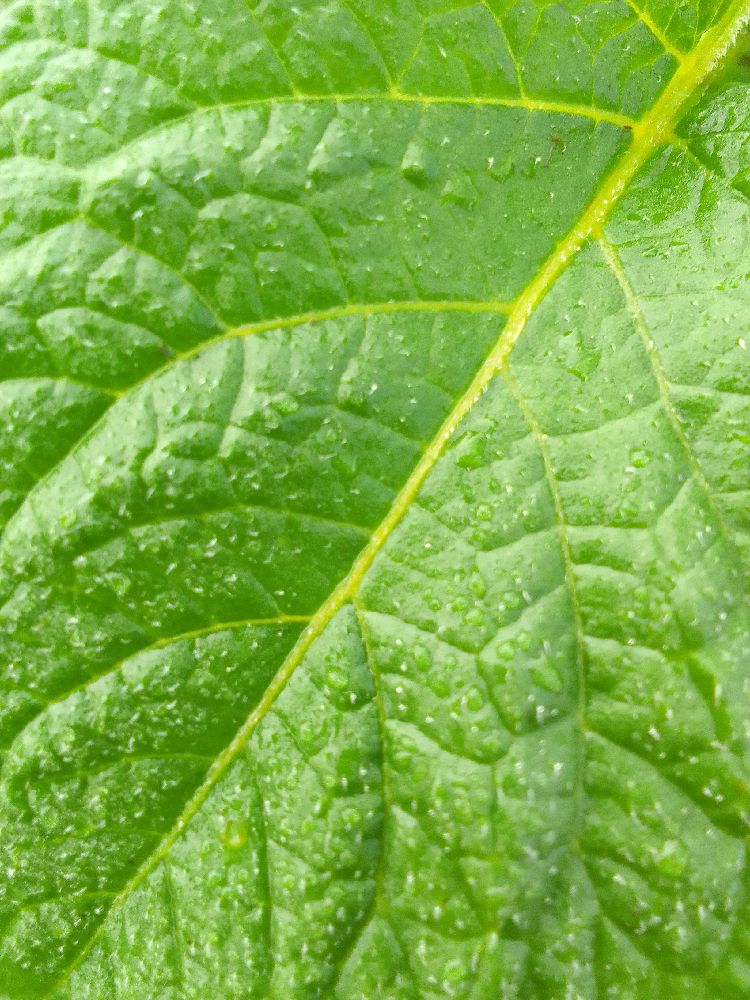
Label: Healthy